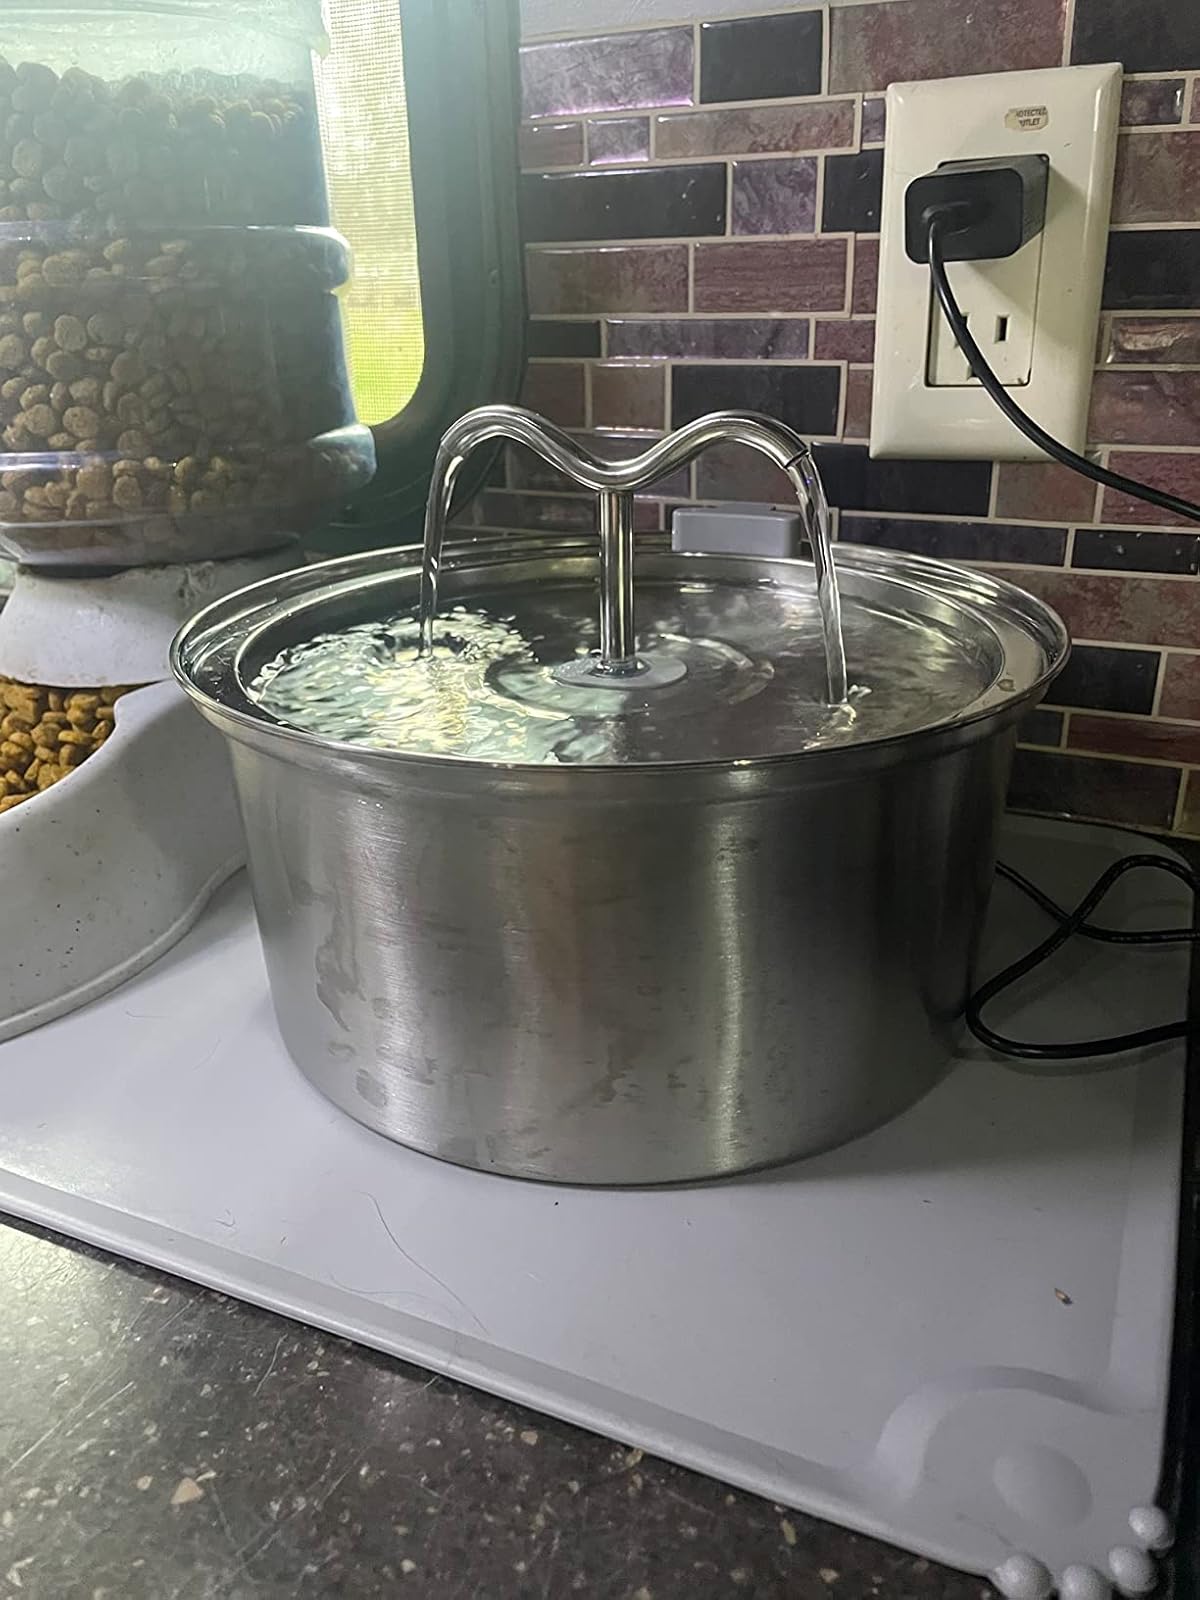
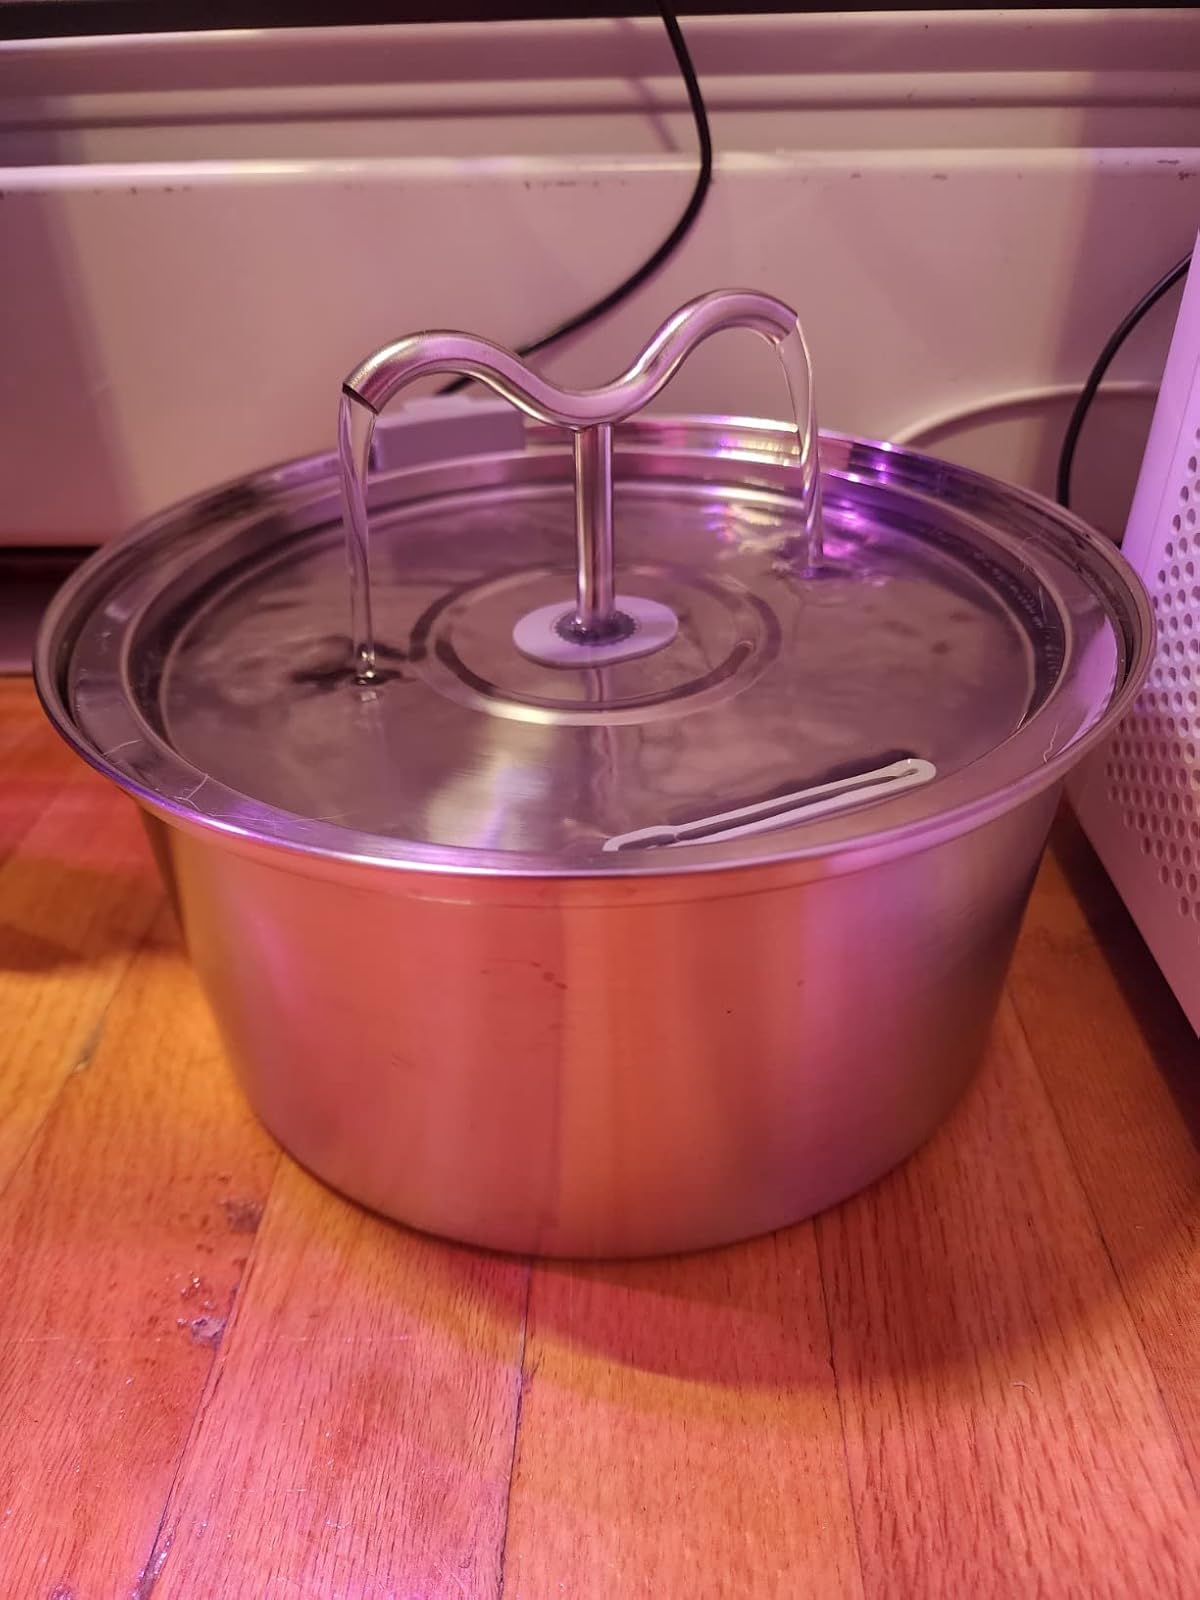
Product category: items_bowl
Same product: yes